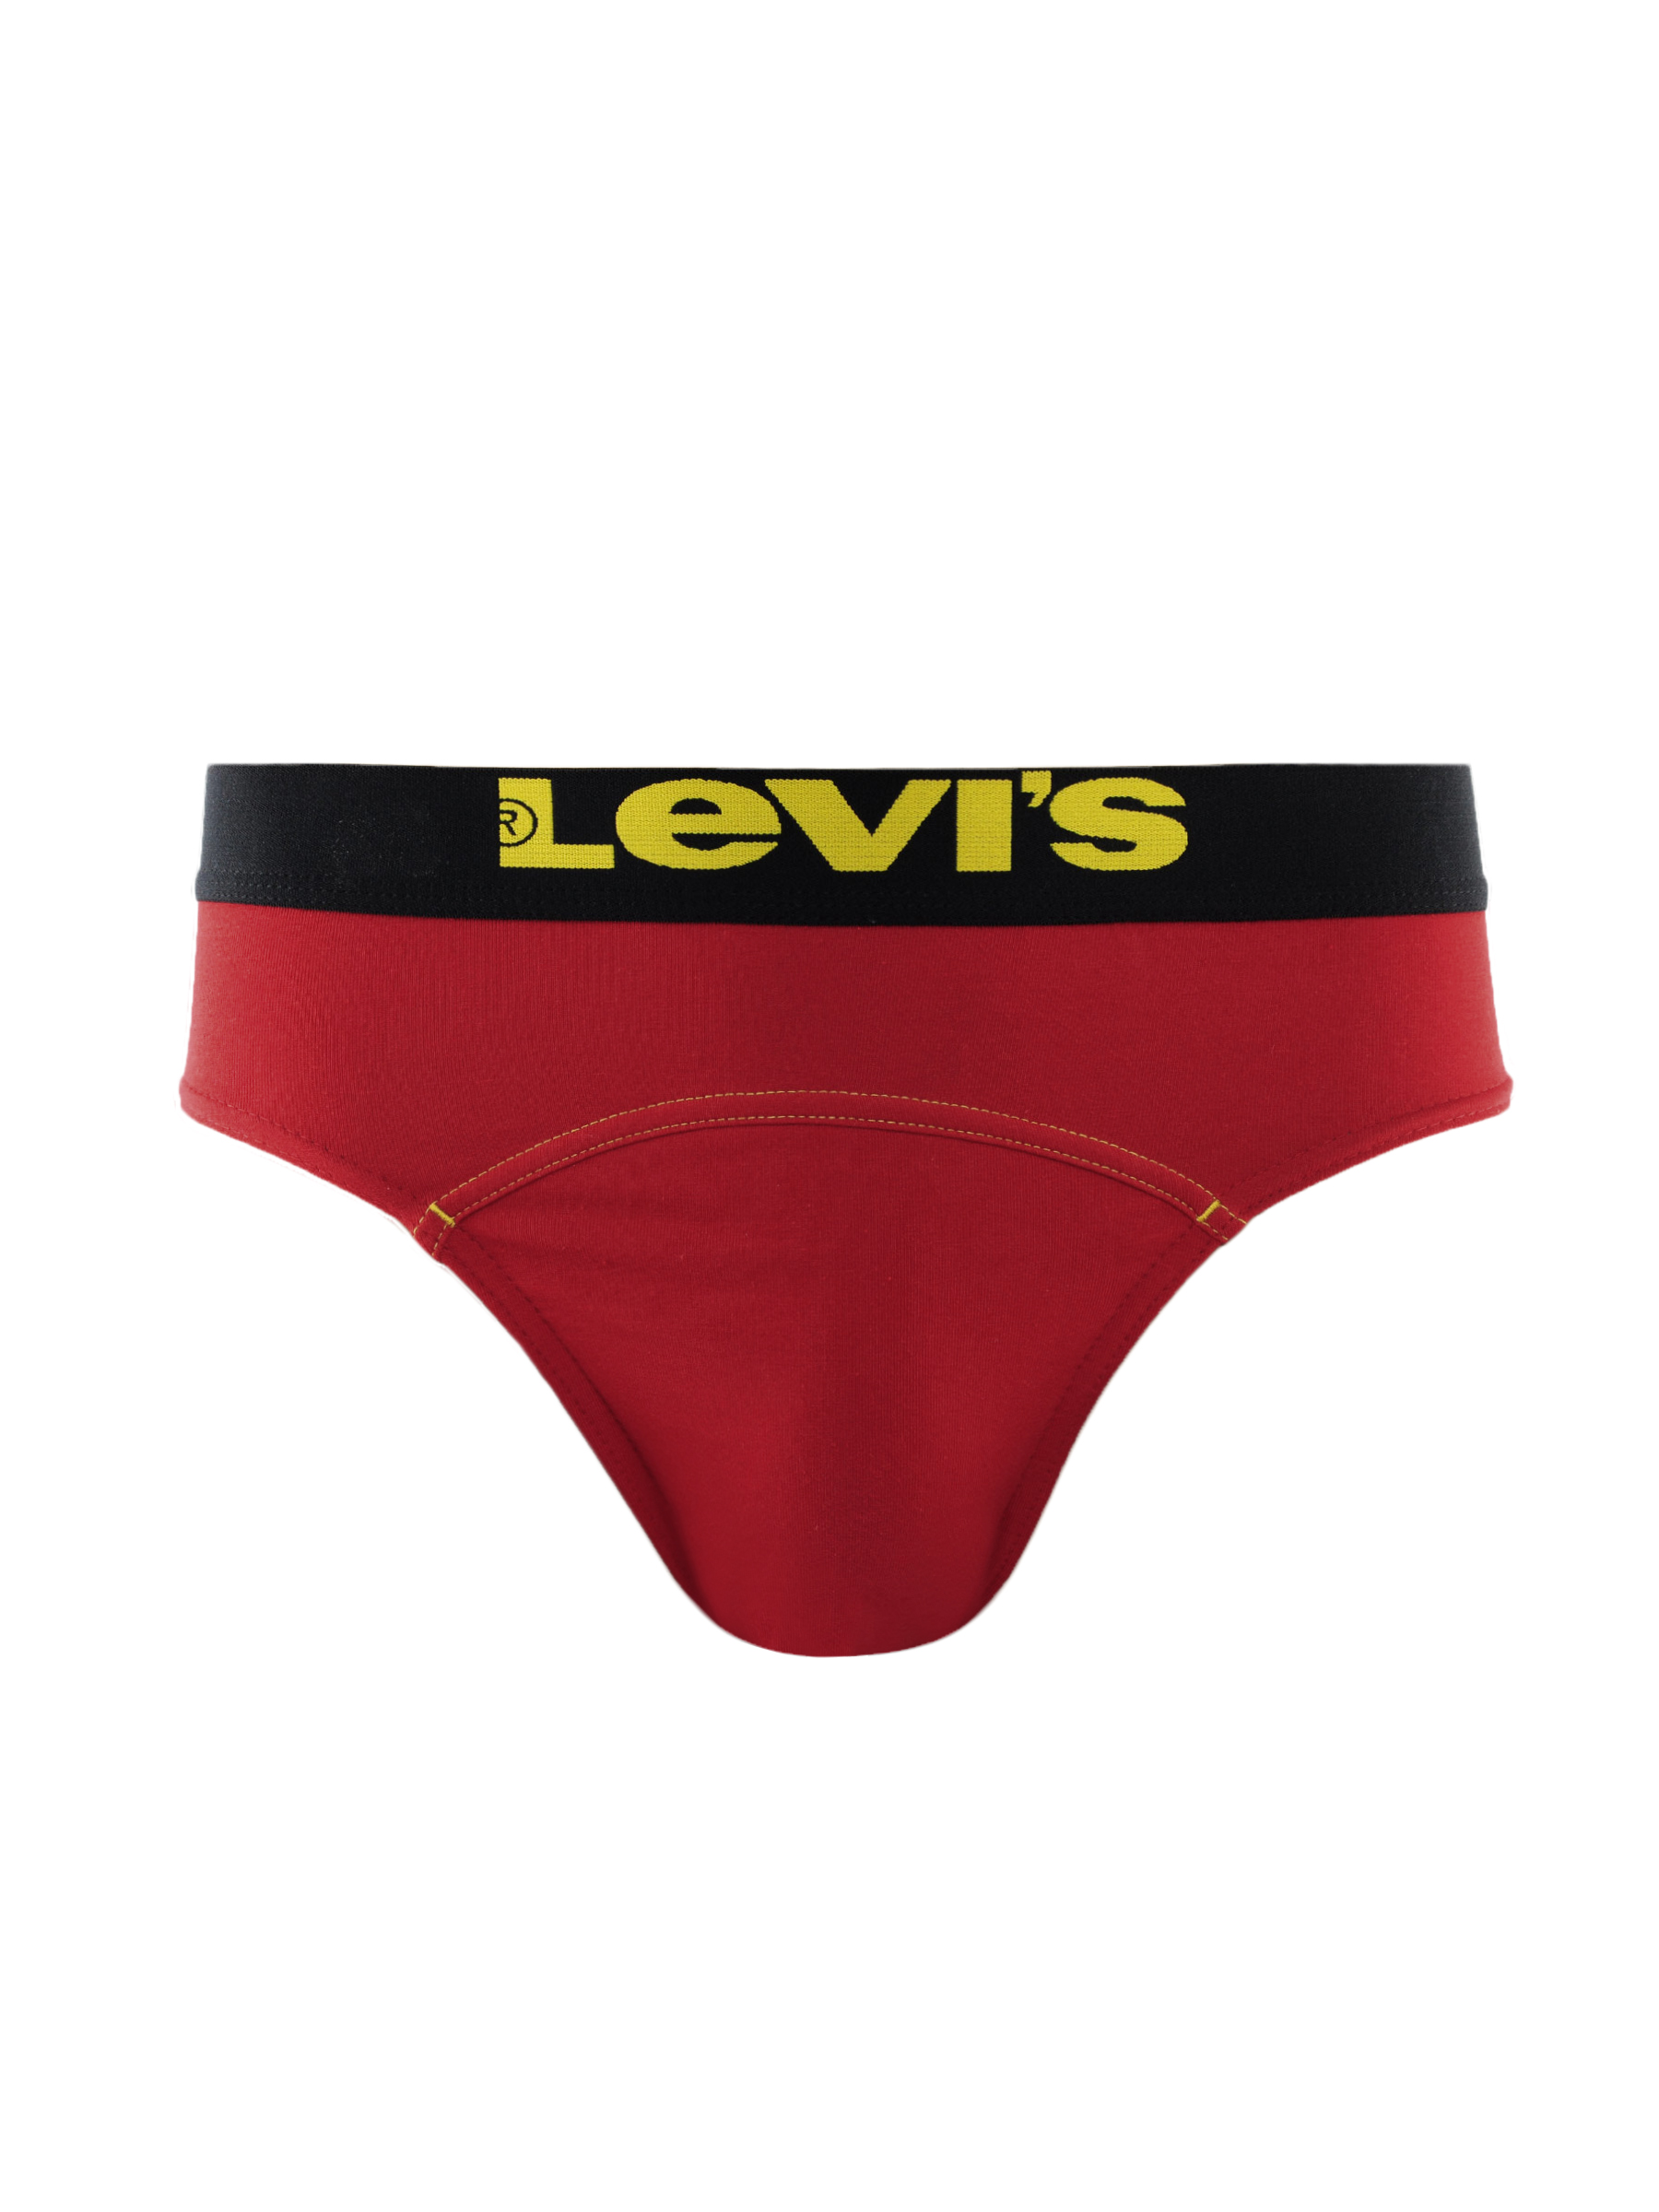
Levis Men Red Brief
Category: Apparel / Innerwear / Briefs
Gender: Men
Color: Red
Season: Summer 2016
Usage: Casual